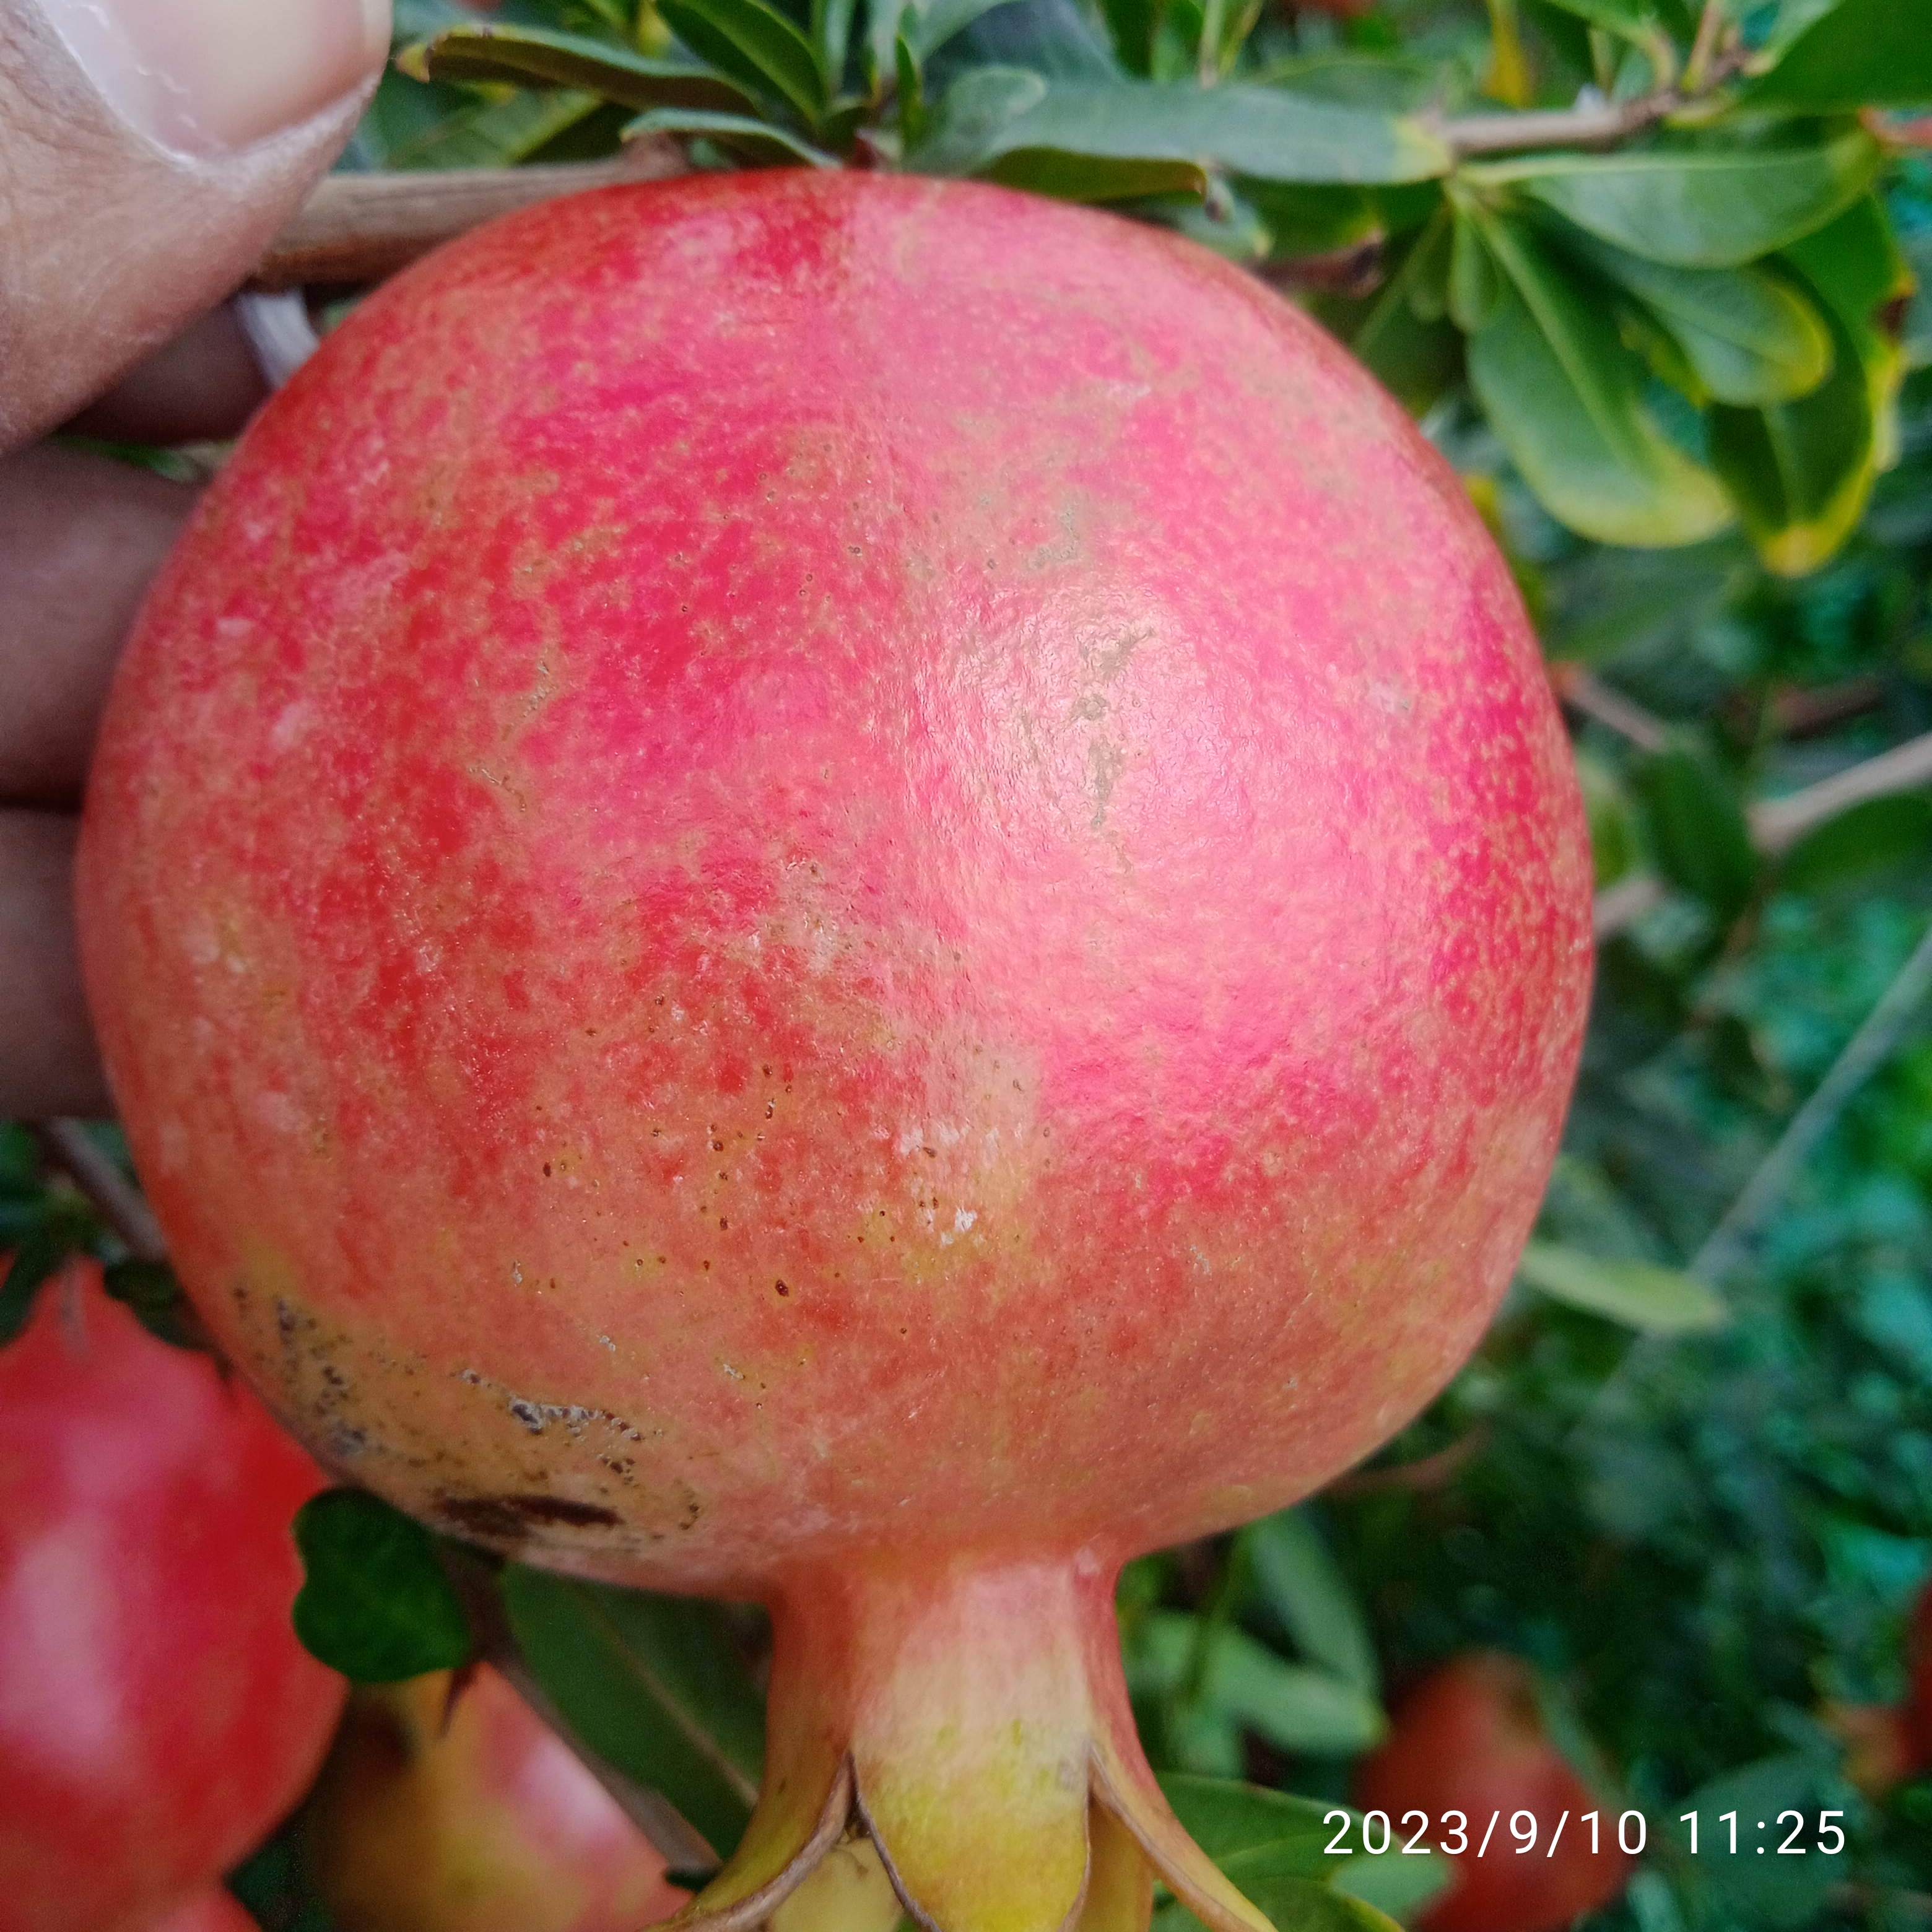
Label: Healthy